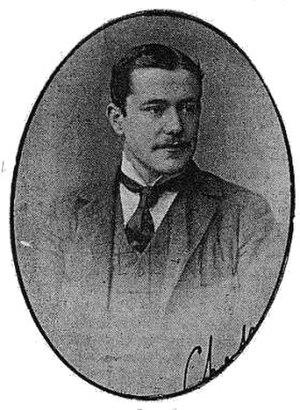
La circonscription de Bury St Edmunds est une circonscription électorale anglaise située dans le Suffolk et représentée à la Chambre des Communes du Parlement britannique..
Henry Arthur Cadogan, vicomte de Chelsea, né Henry Arthur Cadogan à Londres le 13 juin 1868 et mort à Theobalds House le 2 juillet 1908, est un officier, homme politique et fonctionnaire britannique.